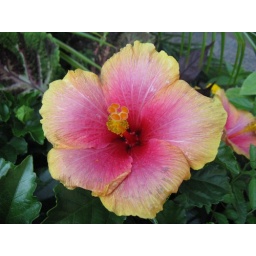
Flower in a small flower bed in downtown Providence RI.